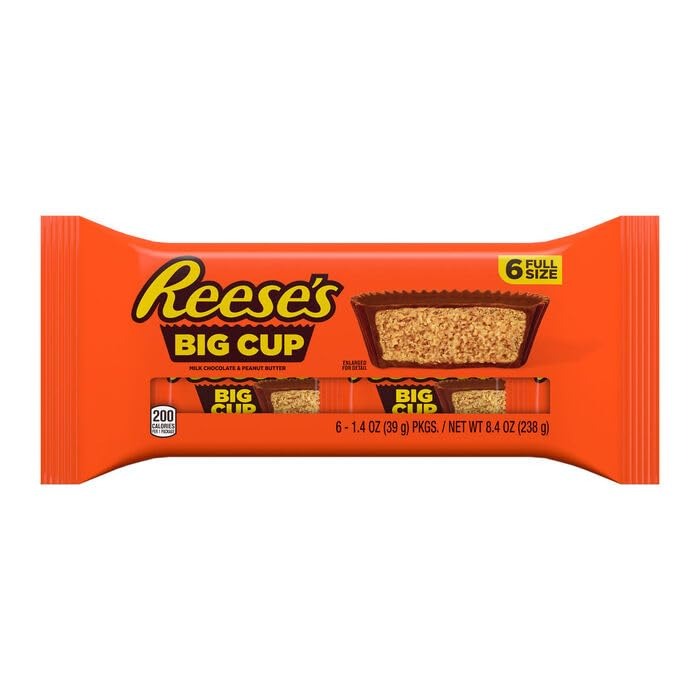
Item Name: REESE'S Big Cup Milk Chocolate Peanut Butter
Bullet Point 1: Milk Chocolate (Sugar, Cocoa Butter, Chocolate, Skim Milk, Milk Fat, Lactose, Lecithin, PGPR)
Bullet Point 2: Peanuts
Bullet Point 3: Sugar
Bullet Point 4: Dextrose
Bullet Point 5: Salt
Bullet Point 6: TBHQ
Bullet Point 7: Citric Acid
Value: 50.4
Unit: Fl Oz

Price: 7.99